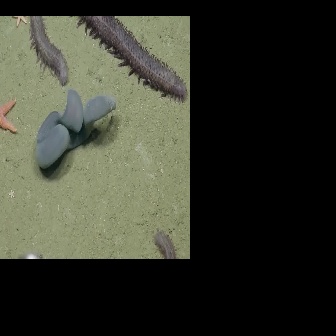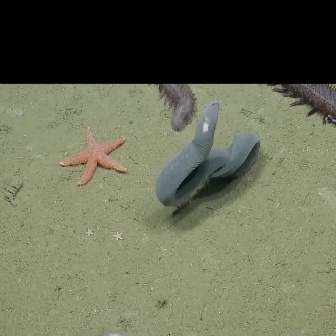
  Please identify the target specified by the bounding box [34,87,116,169] in the first image and locate it in the second image. Return the coordinates in [x_min,y_min,x_max,y_max] format.
Answer: [154,101,260,207]